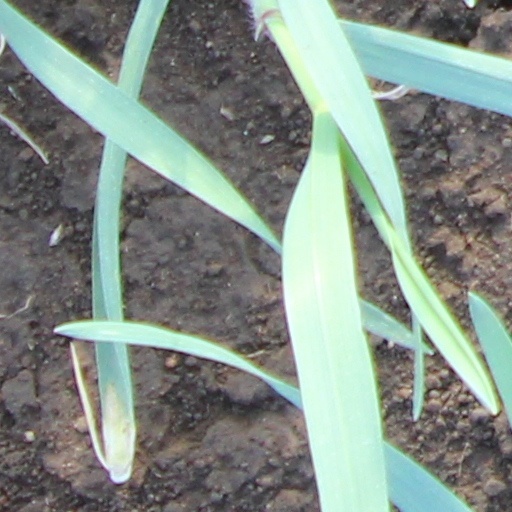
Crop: wheat